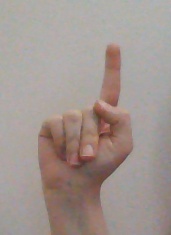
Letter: bb